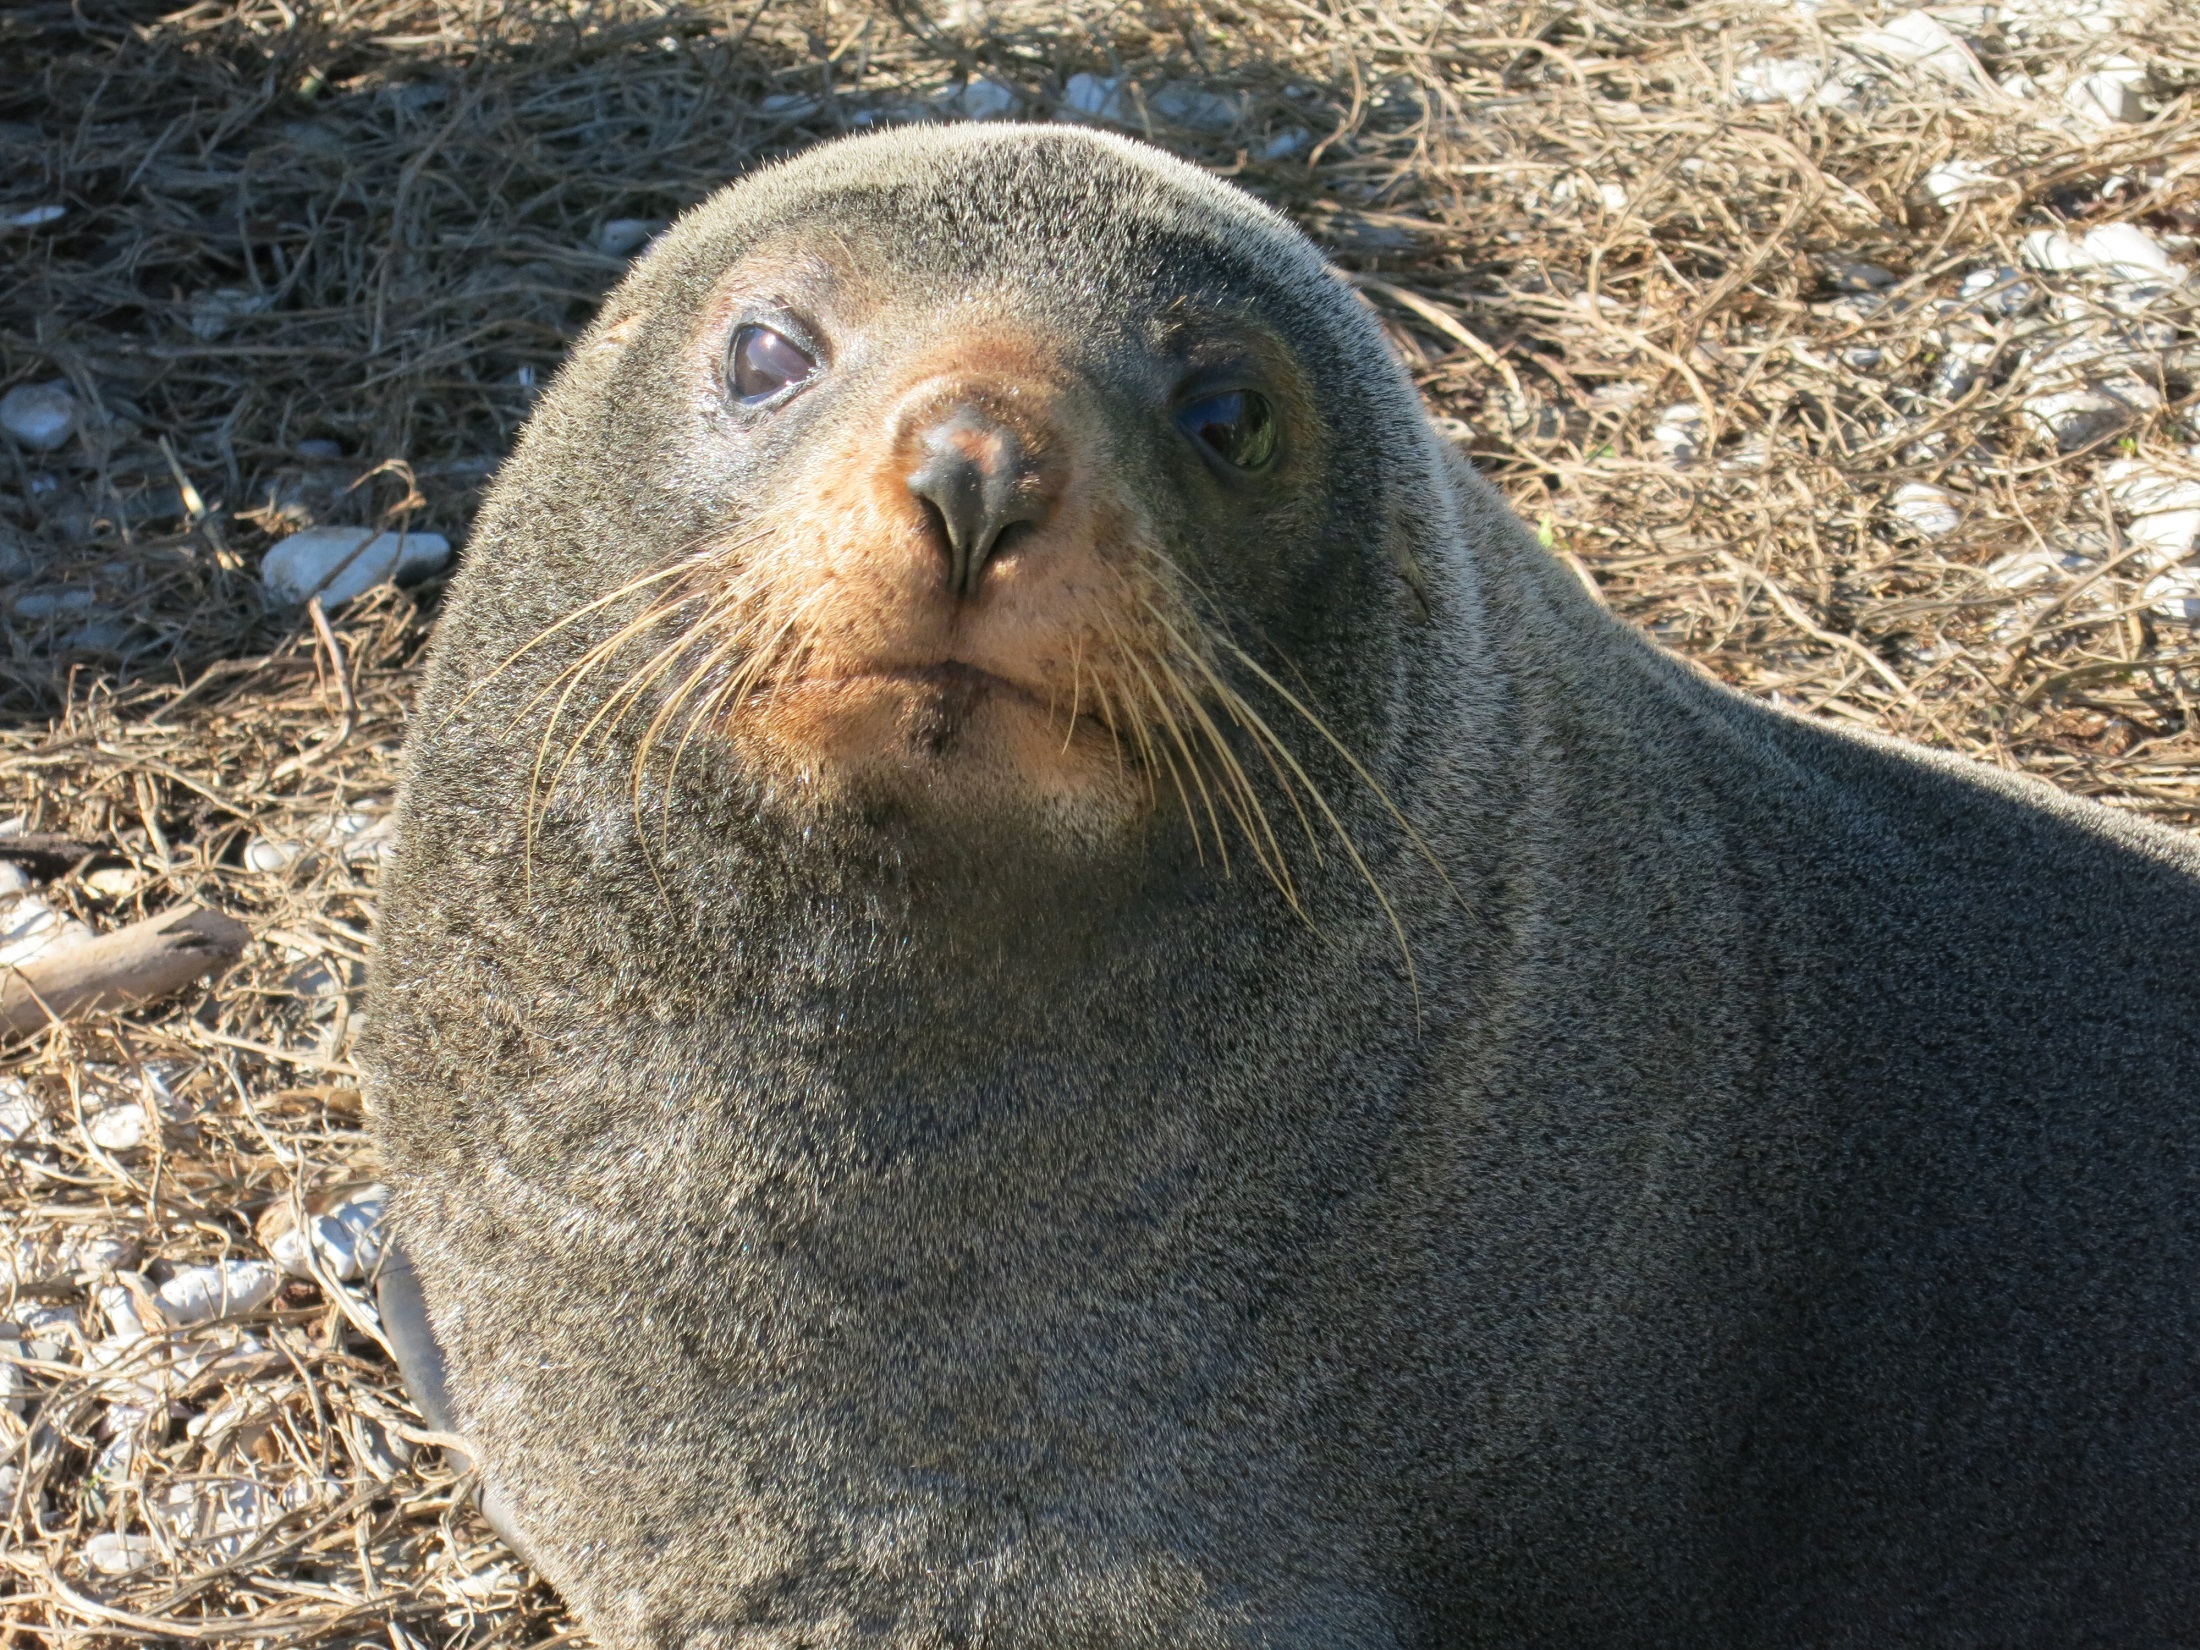
nature, animal, wildlife, wild, portrait, mammal, aquatic, seal, fauna, close up, face, head, marine, seals, vertebrate, harbor seal, marine mammal